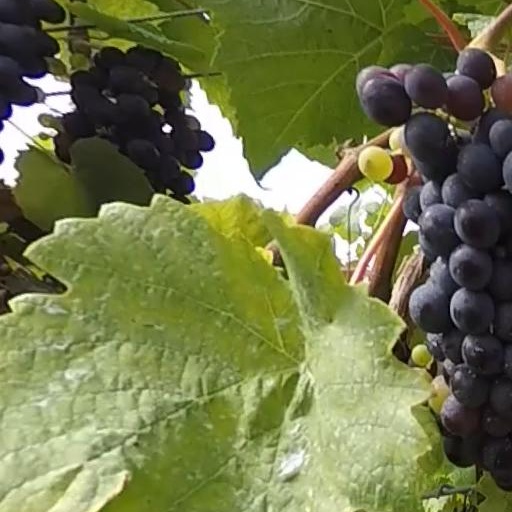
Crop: grape